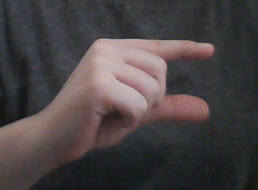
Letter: dal